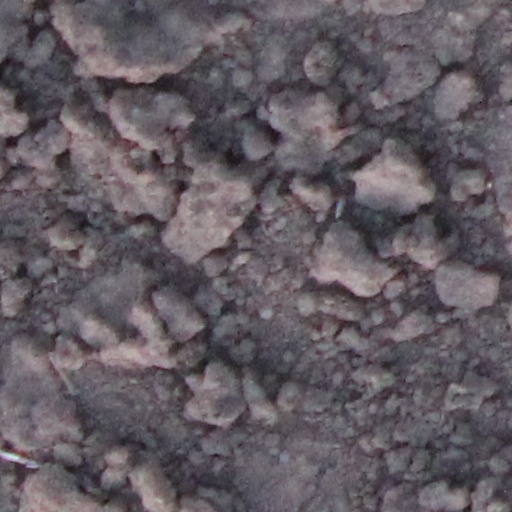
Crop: wheat